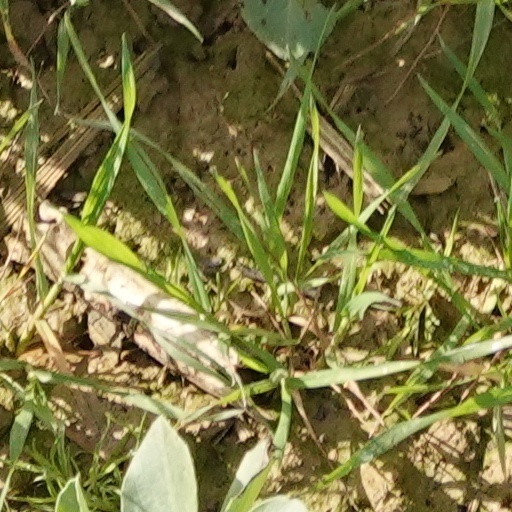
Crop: wheat